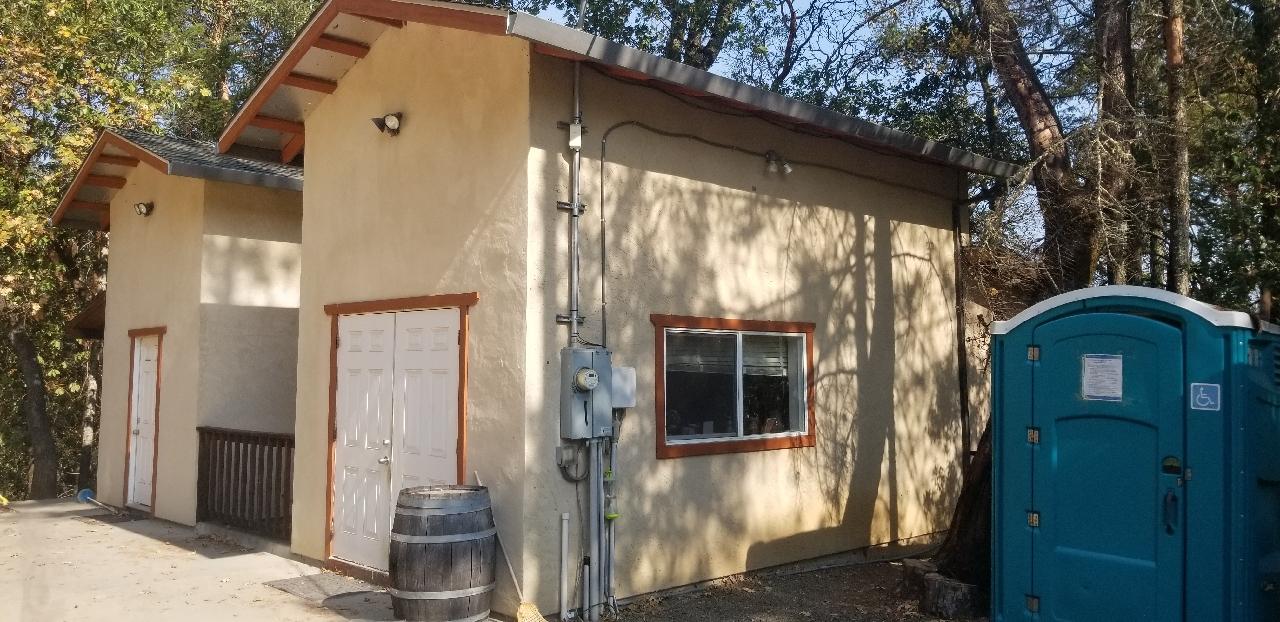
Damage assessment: no_damage